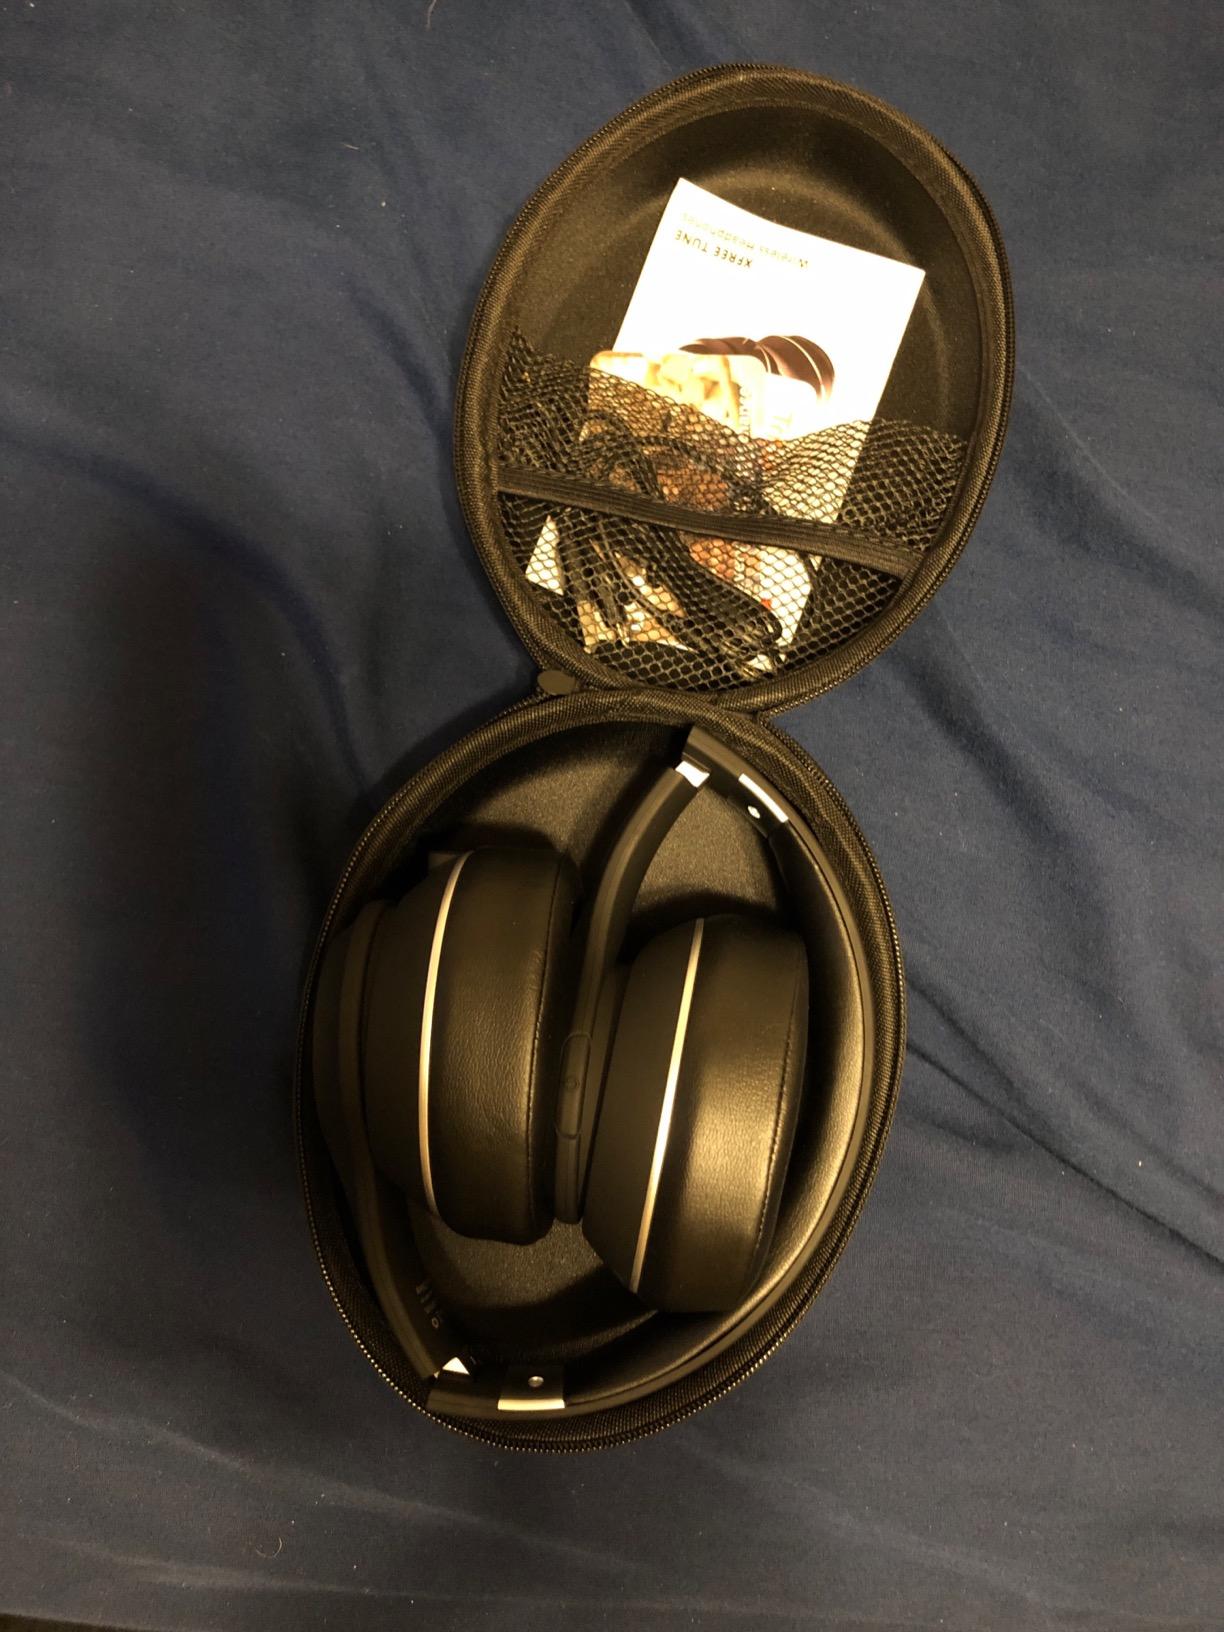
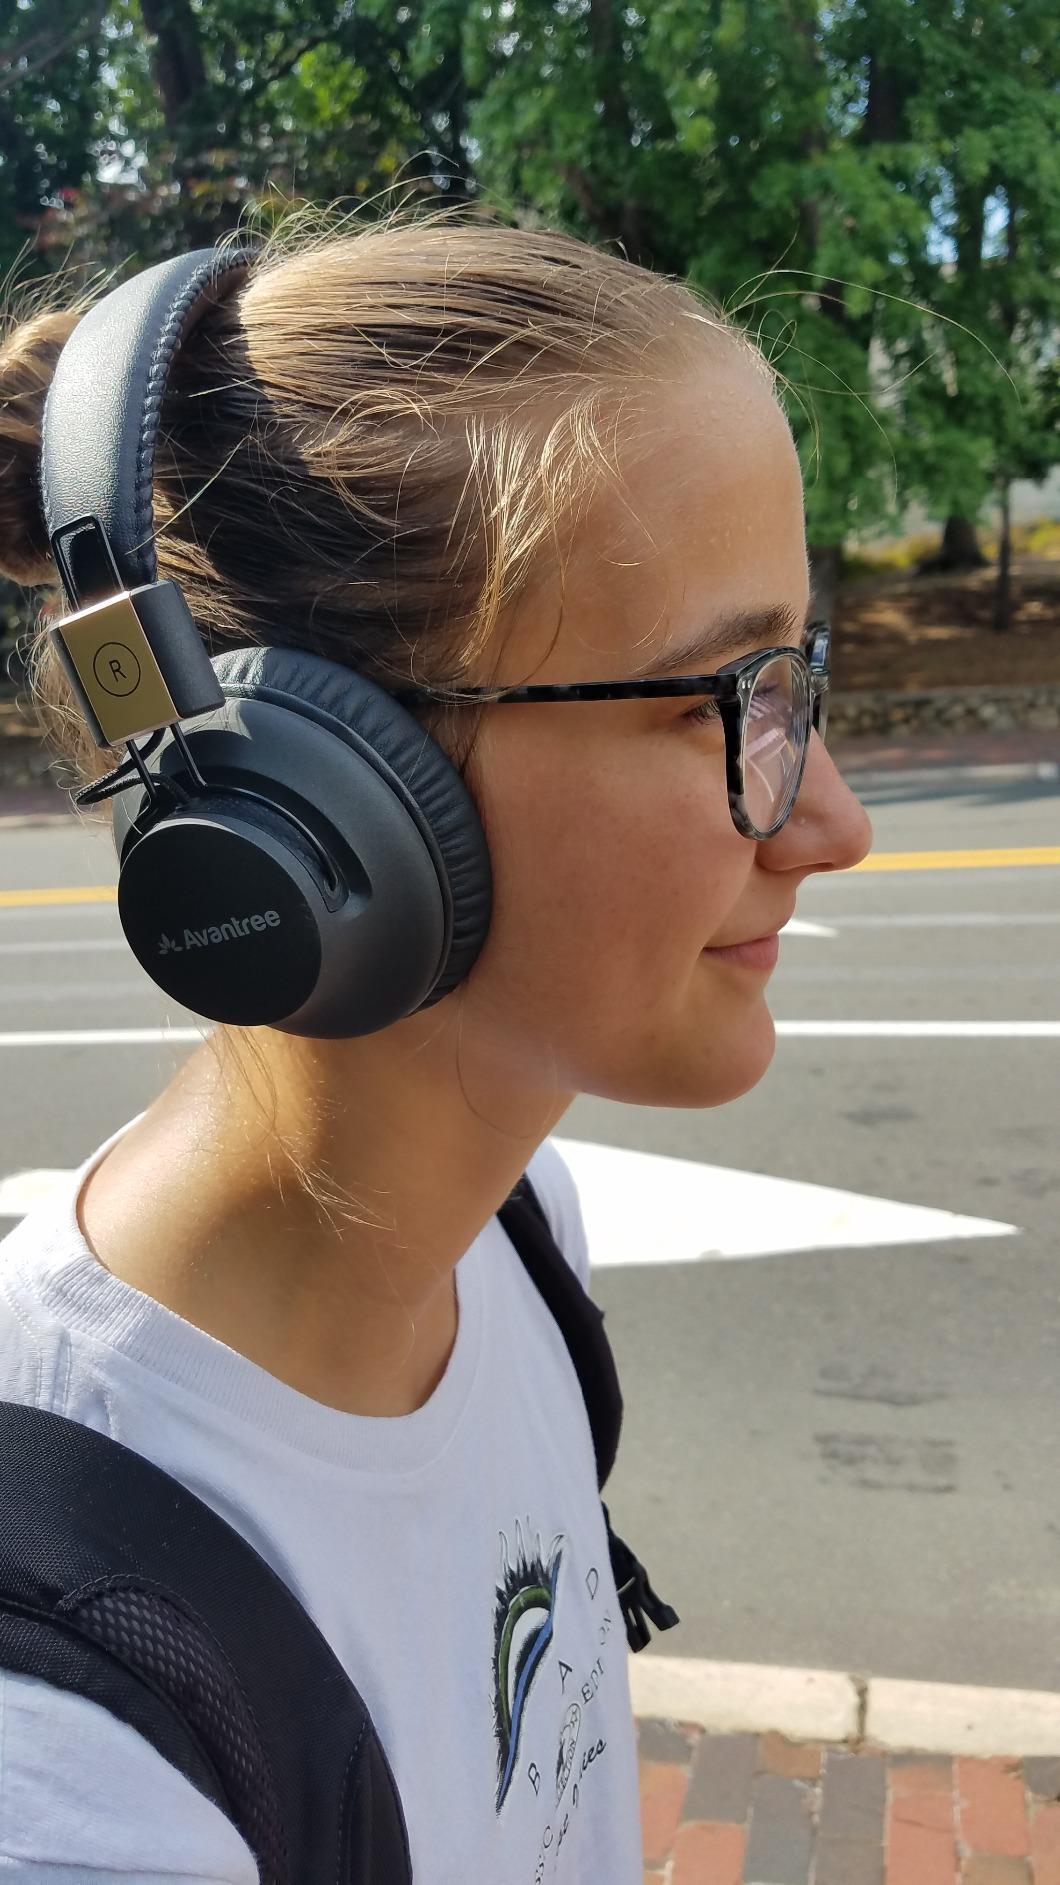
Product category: headphones
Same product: no